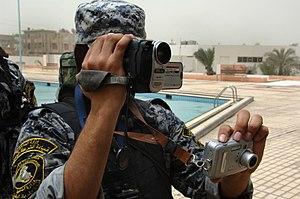
L'électronique grand public est l'ensemble des appareils utilisant l'électronique à destination du grand public pour leur utilisation personnelle. Cela inclut les chaînes hifi, les téléviseurs, les appareils téléphoniques, les baladeurs, les lecteurs multimédia mais aussi certains produits informatiques comme les consoles de jeux vidéo.